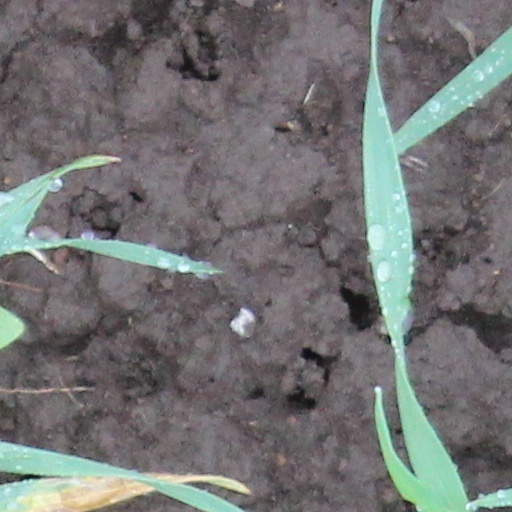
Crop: wheat